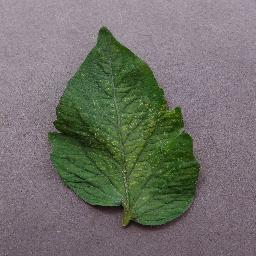
Label: Tomato___Spider_mites Two-spotted_spider_mite